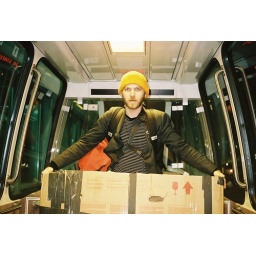
bike in a box on an airbus